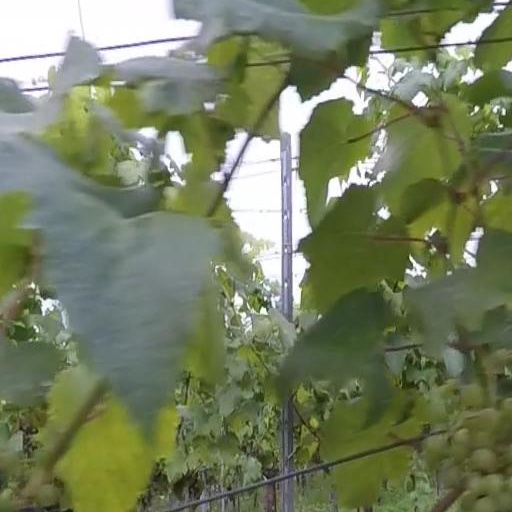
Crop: grape